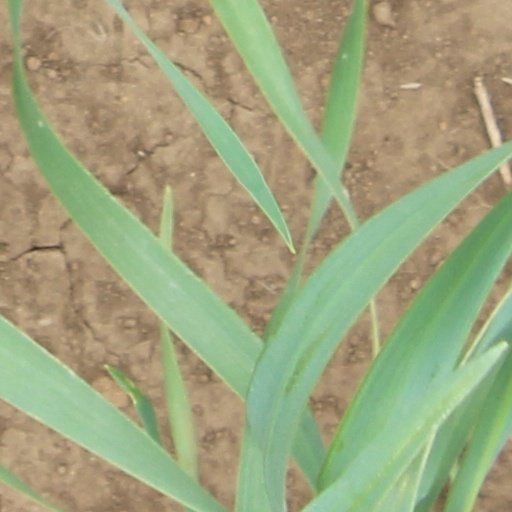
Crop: wheat